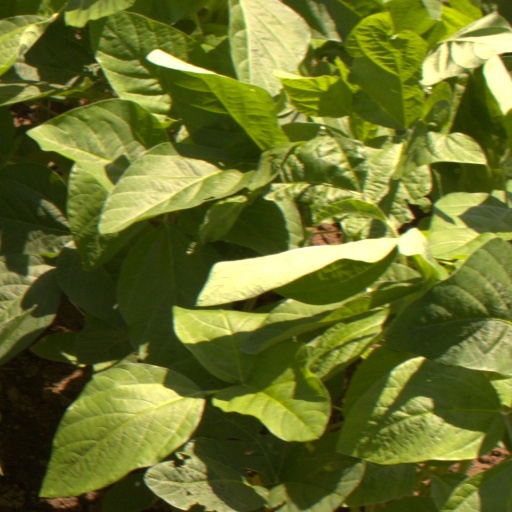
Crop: soybean